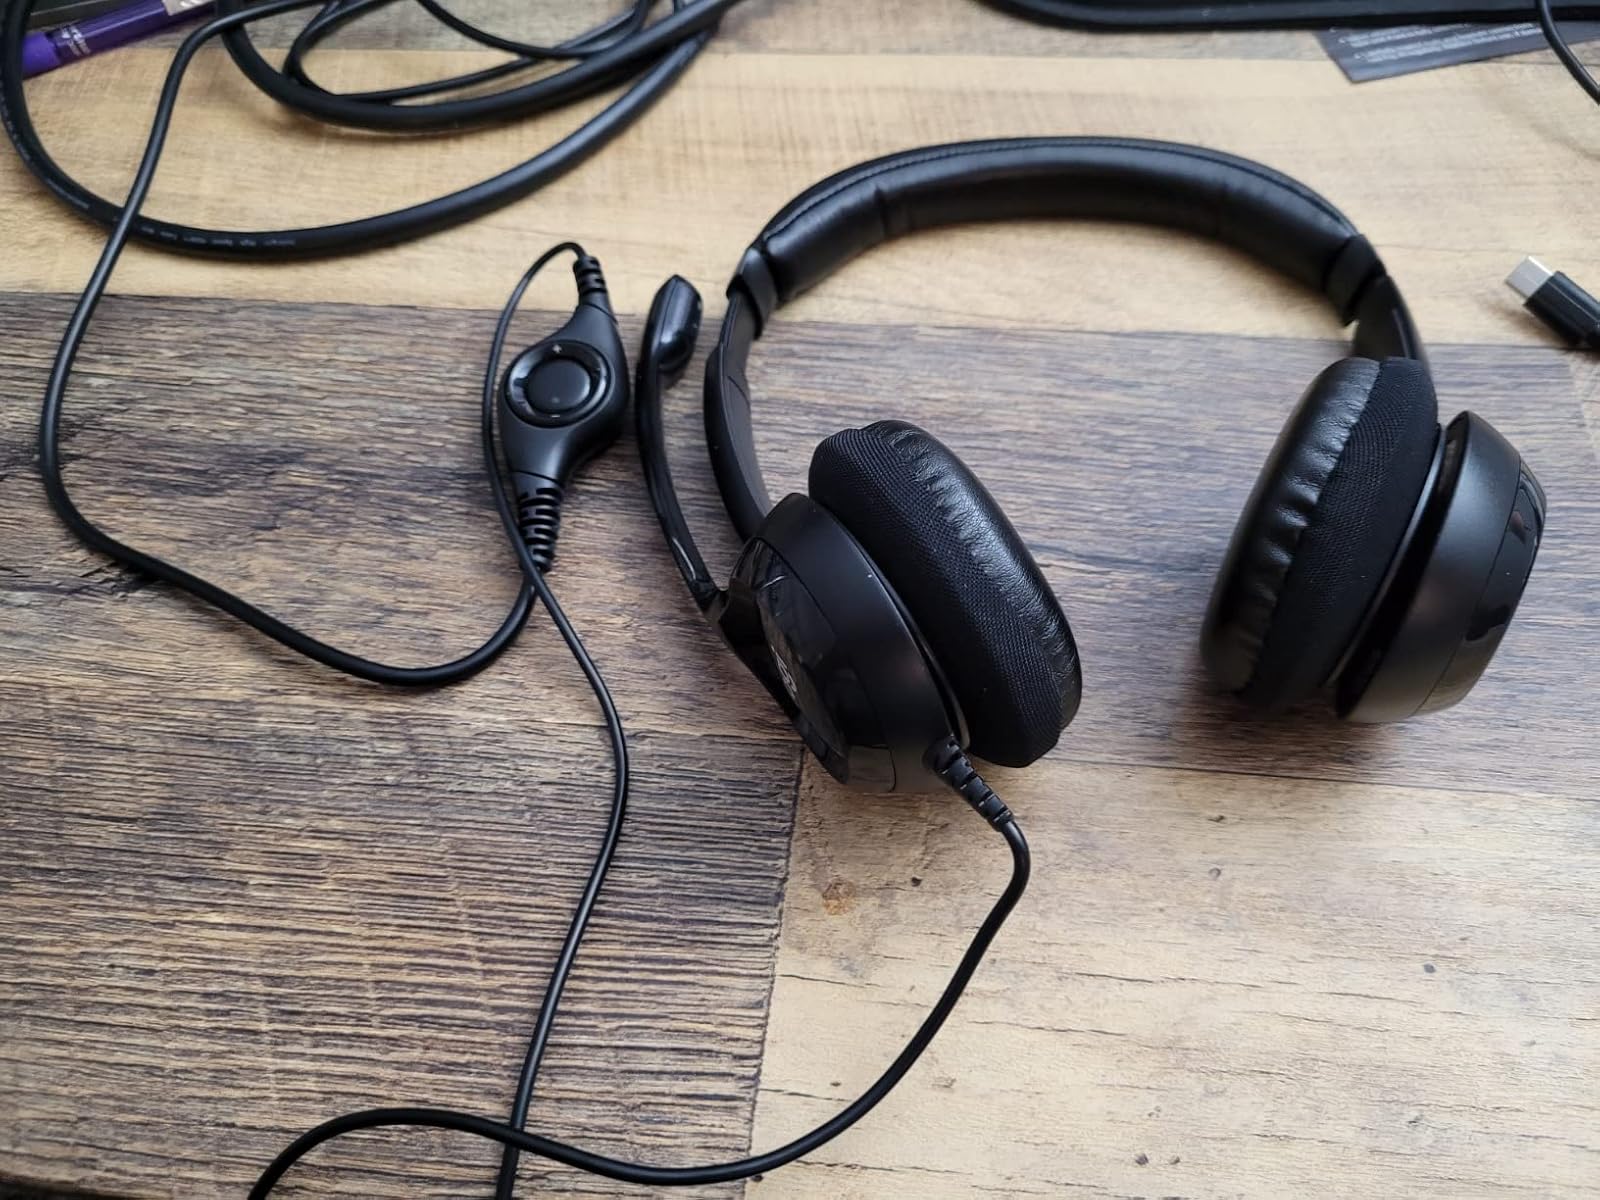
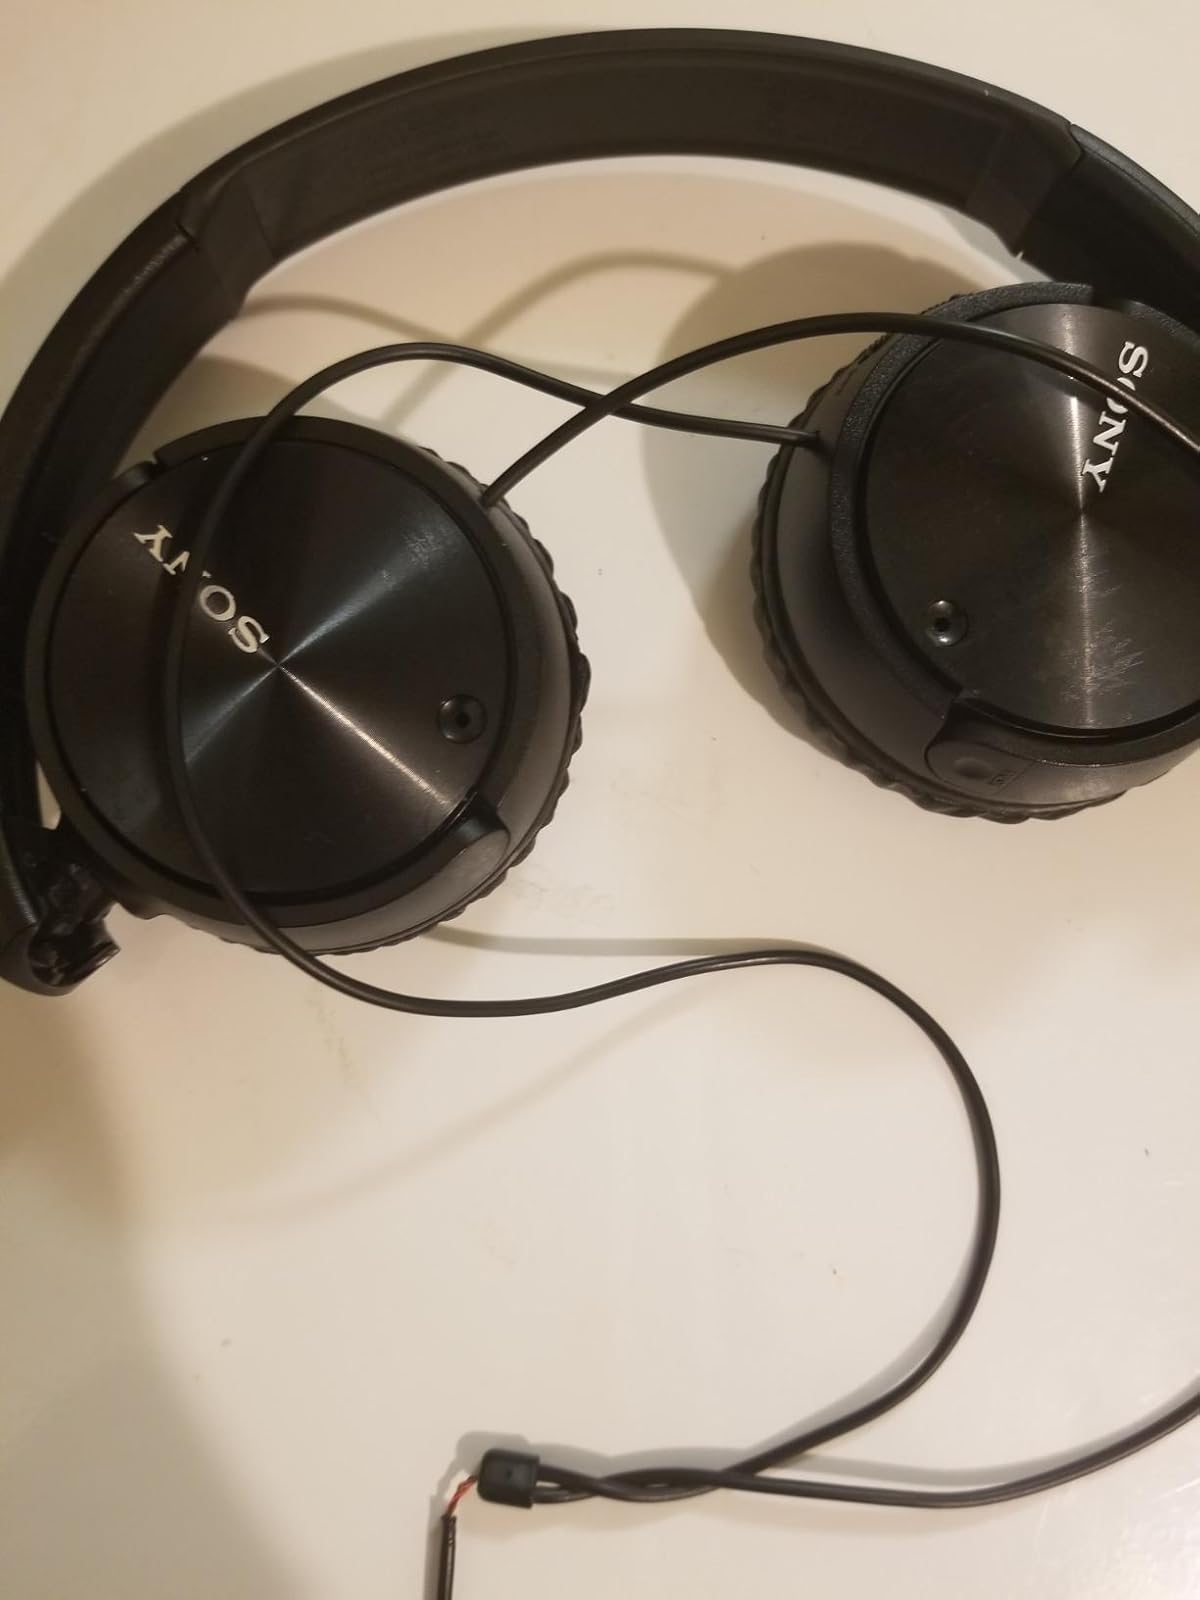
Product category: headphones
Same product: no